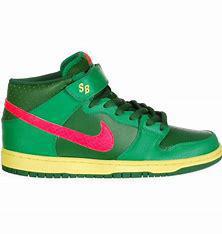
Brand: Nike
Model: Dunk Mid Pro SB